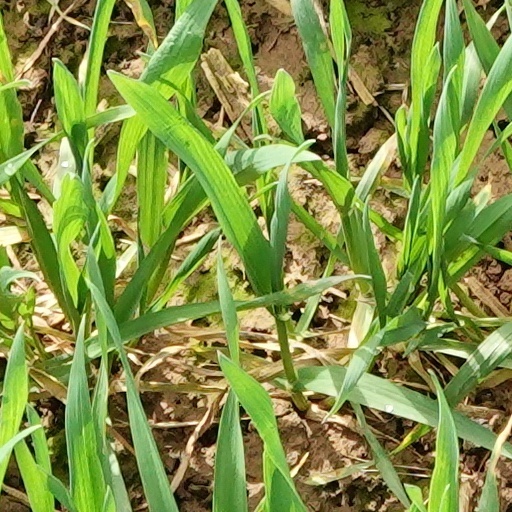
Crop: wheat